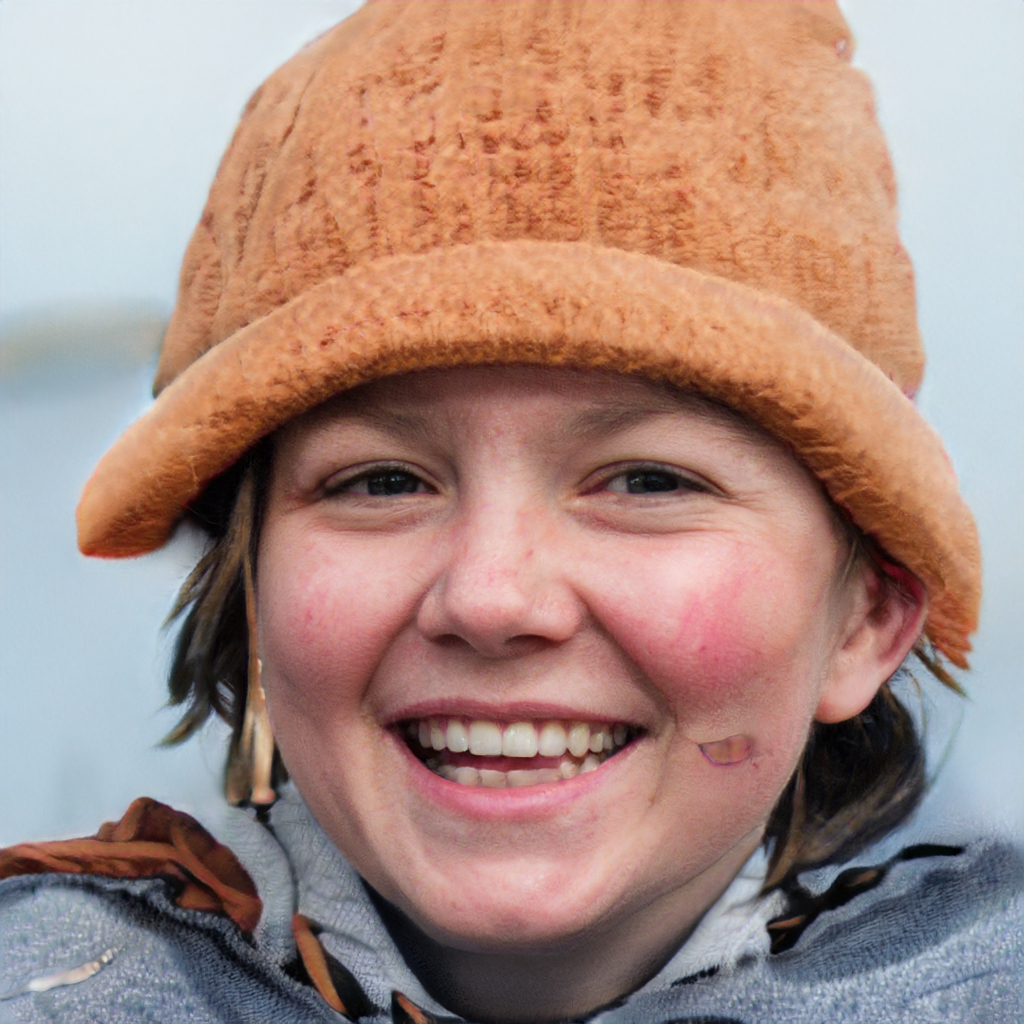
Portrait style: Real Portrait